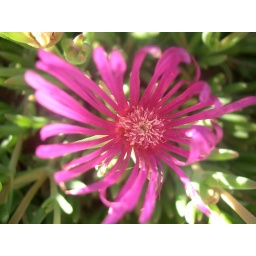
Pink little flower near the sand